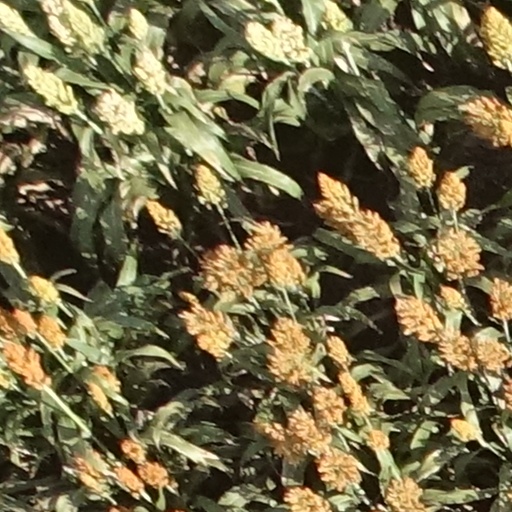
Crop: sorghum